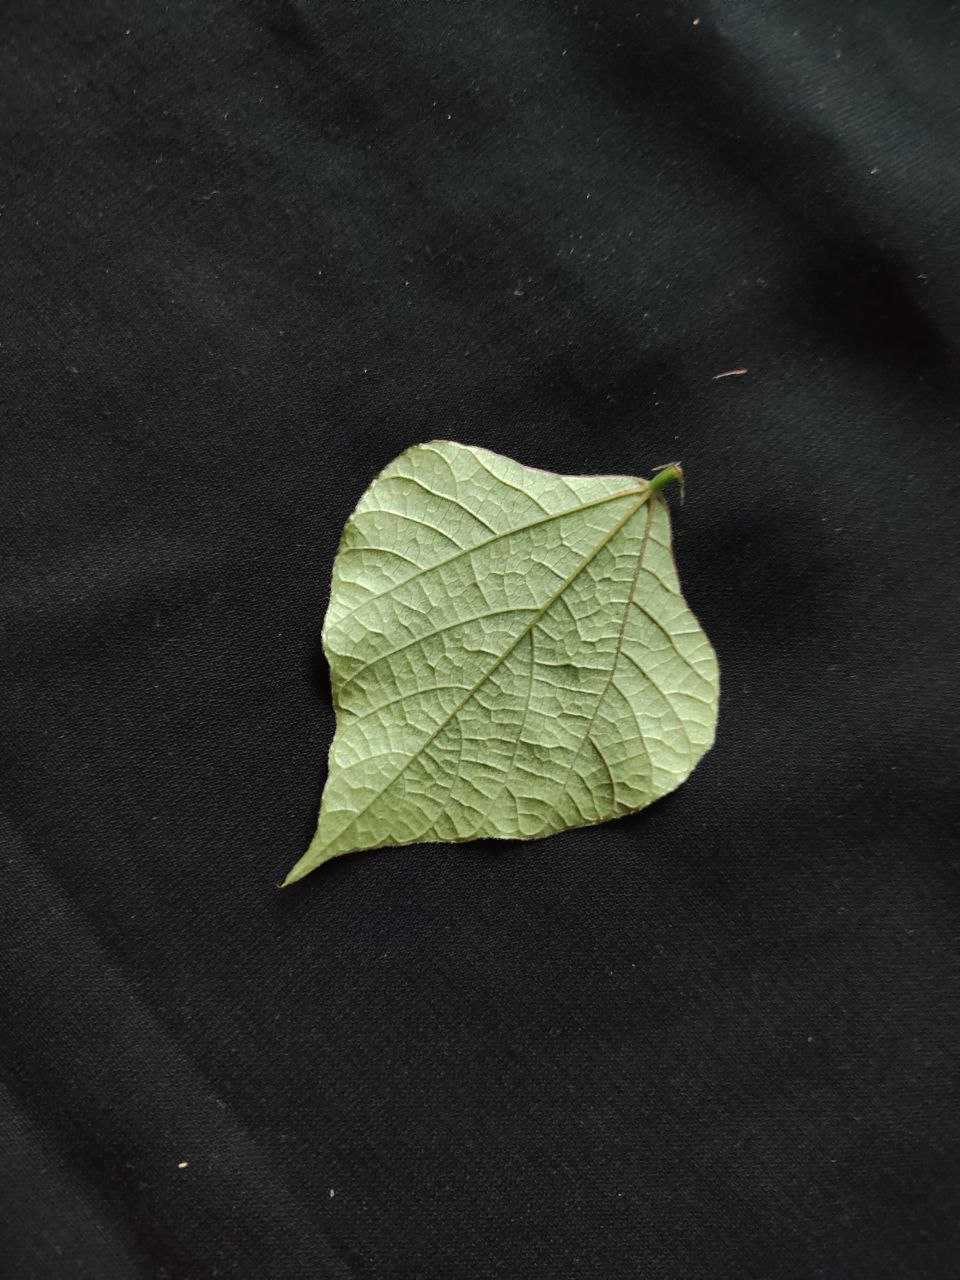
Crop: bean
Leaf condition: Fresh Leaf